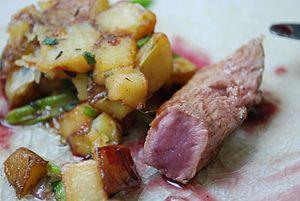
Aiguillettes de canard au thym, sauce au vin rouge et raisins frais, servi avec des asperges et des pommes de terre paysannes.
L'aiguillette est une découpe bouchère. Il s'agit d'un morceau de viande de volaille ou de gibier tranché de façon à lui donner une forme effilée.